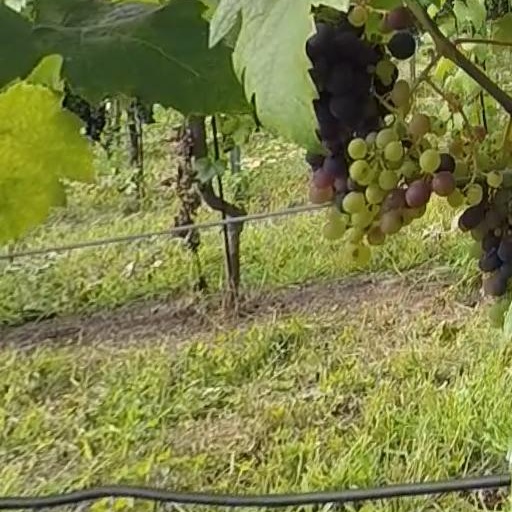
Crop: grape